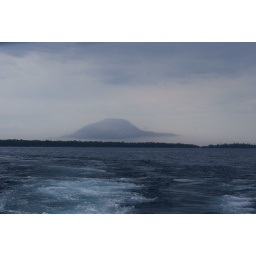
we were on the way to Flowerpot island traveling in the glass bottom boat